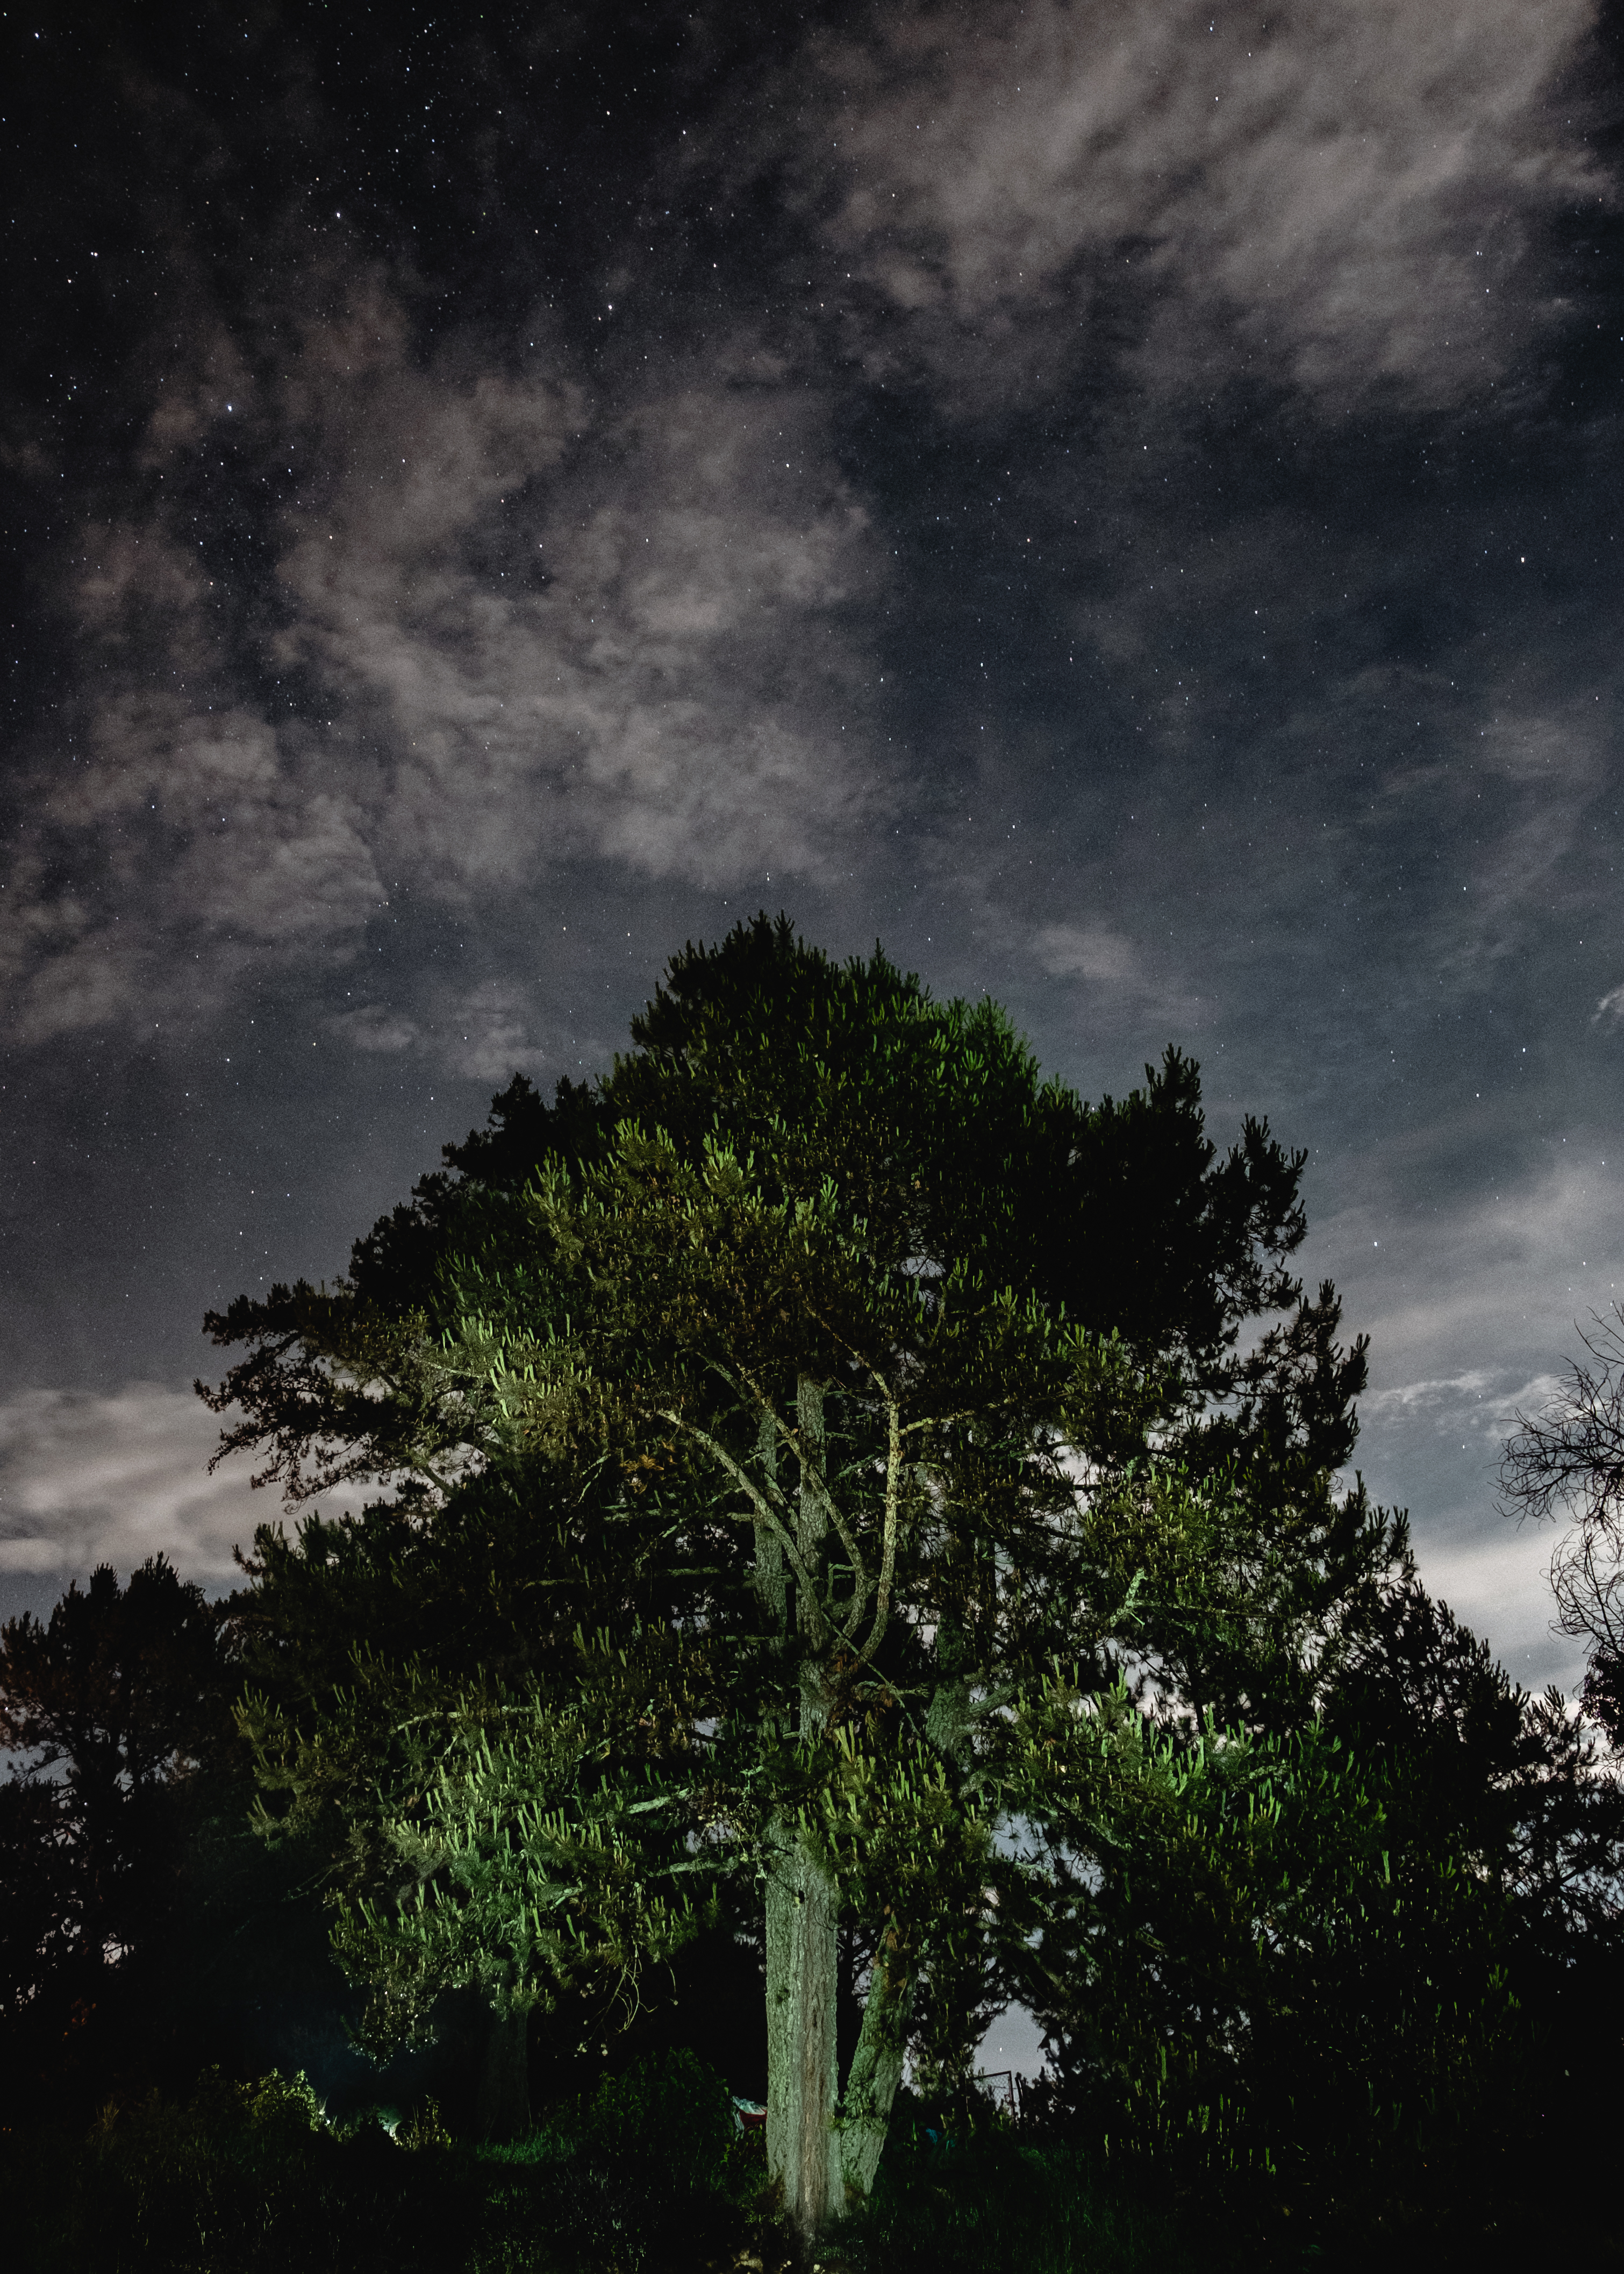
tree, nature, forest, light, cloud, plant, sky, night, sunlight, morning, leaf, flower, dawn, atmosphere, dusk, green, weather, darkness, atmospheric phenomenon, woody plant, arecales